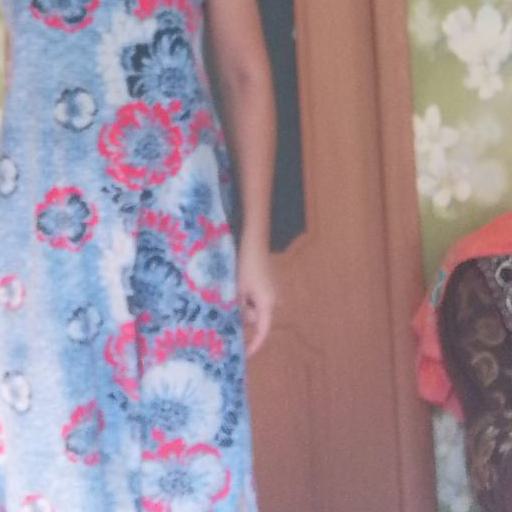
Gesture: no_gesture